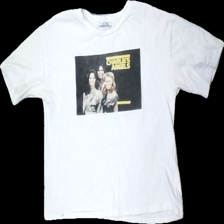
View: front
Type: T-shirt
Category: Ladies
Brand: Not in the list
Colors: White, Black, Yellow, Multicolor
Material: 100% Cotton
Pattern: Other
Cut: Loose, C-collar
Season: All
Stains: Minor
Damage: stain
Damage location: bottom center
Damage 2: stain
Damage 2 location: bottom left
Price range: <50
Recommended usage: Recycle
Description: white t-shirt with print